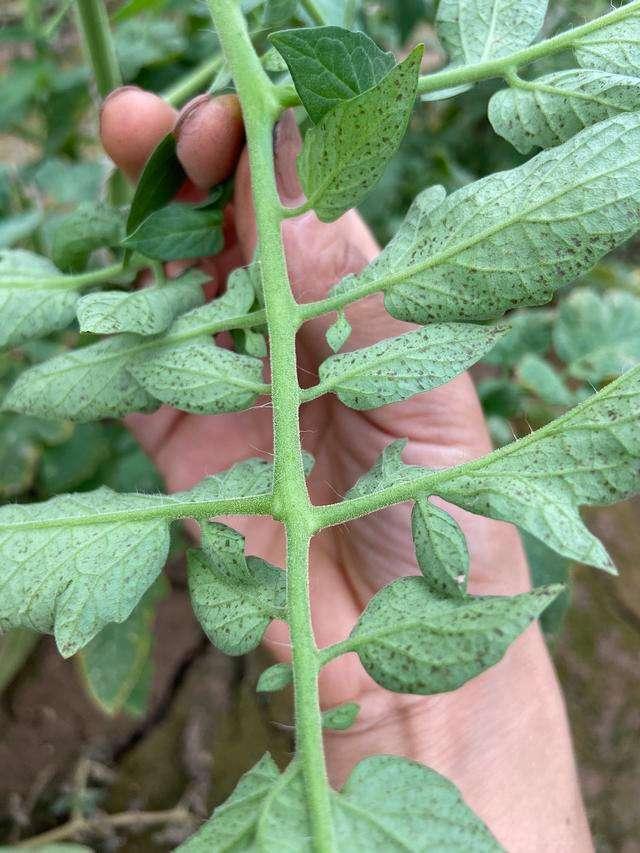
Plant: Tomato
Disease: tomato bacterial leaf spot